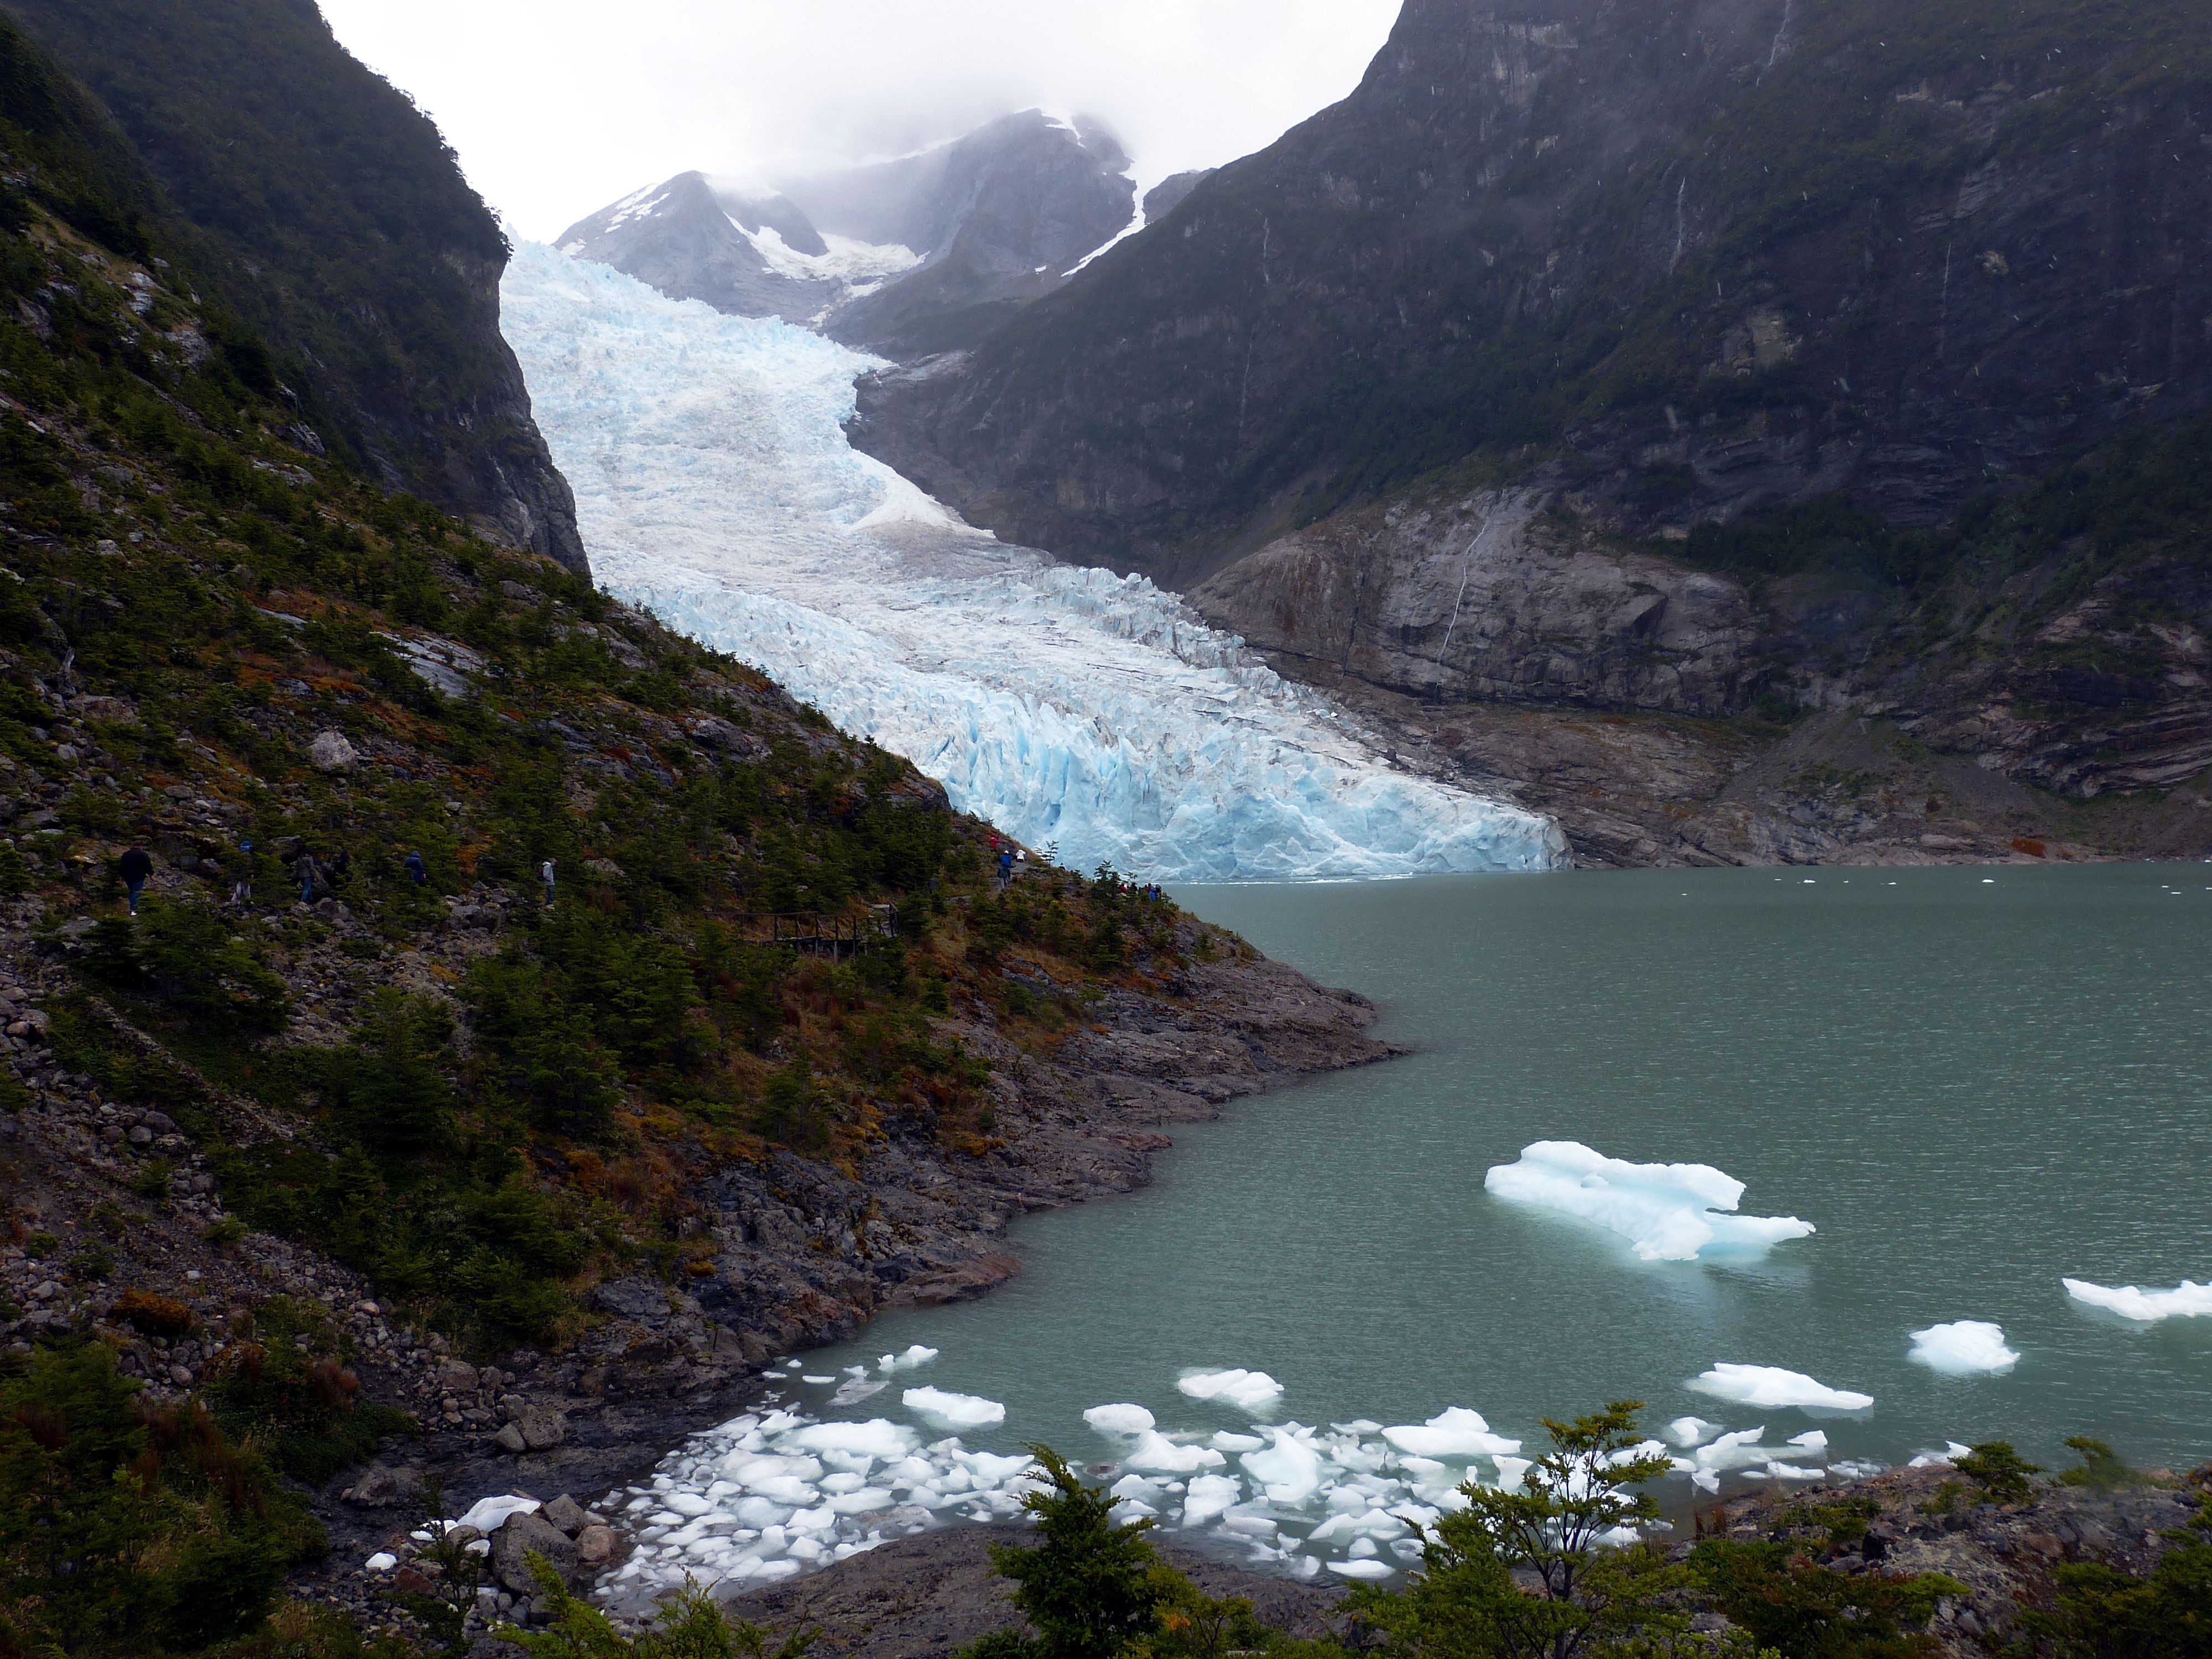
landscape, coast, nature, mountain, cold, lake, mountain range, ice, glacier, bay, fjord, chile, mountains, south america, loch, patagonia, moraine, landform, geographical feature, glacial landform, serranogletscher